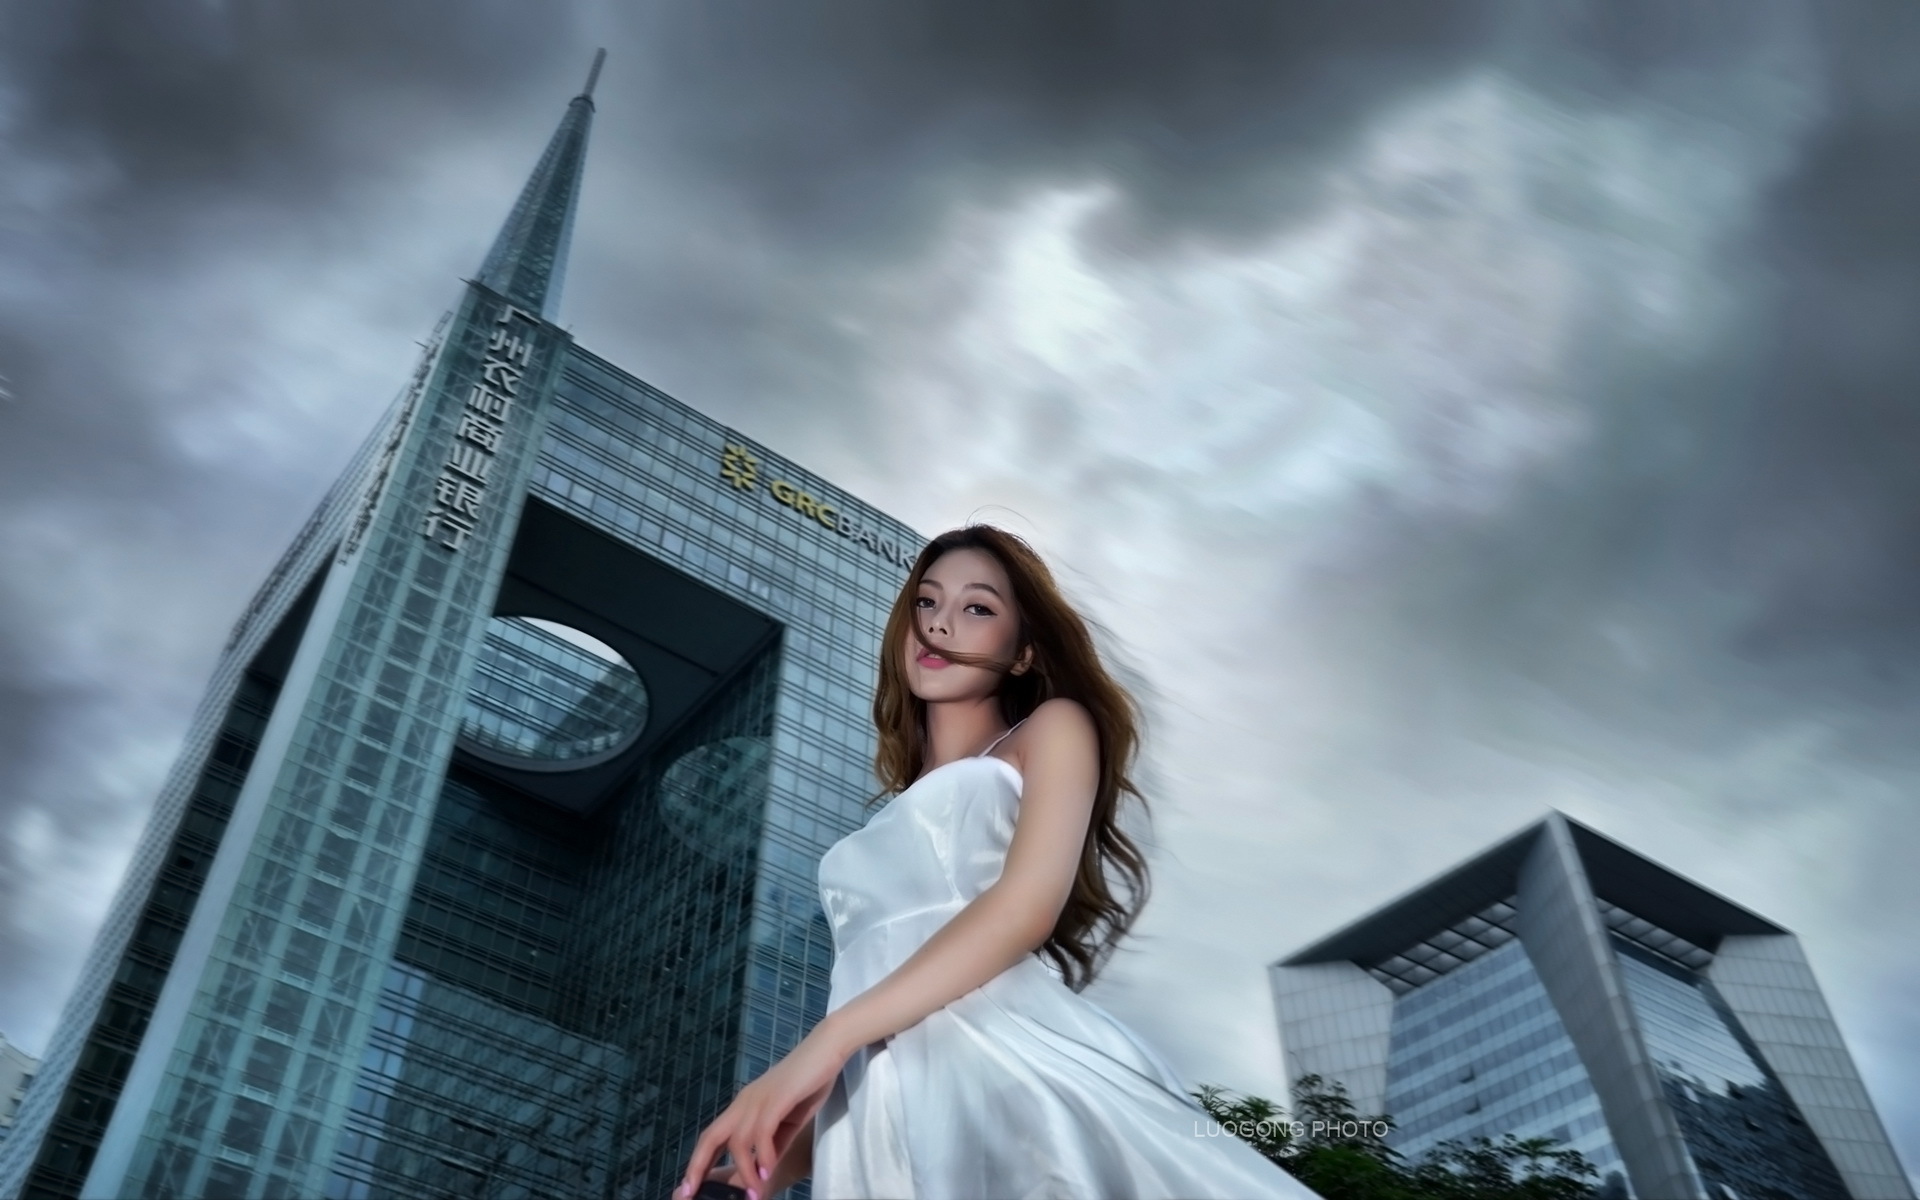
girl, woman, asian, cute, cloud, sky, plant, building, skyscraper, dress, flash photography, bridal clothing, standing, wedding dress, bridal party dress, happy, tower block, gown, bridal accessory, bride, formal wear, Strapless dress, event, fashion design, blond, city, landscape, haute couture, monochrome photography, portrait photography, fun, reflection, wedding, fashion model, monochrome, sitting, photo shoot